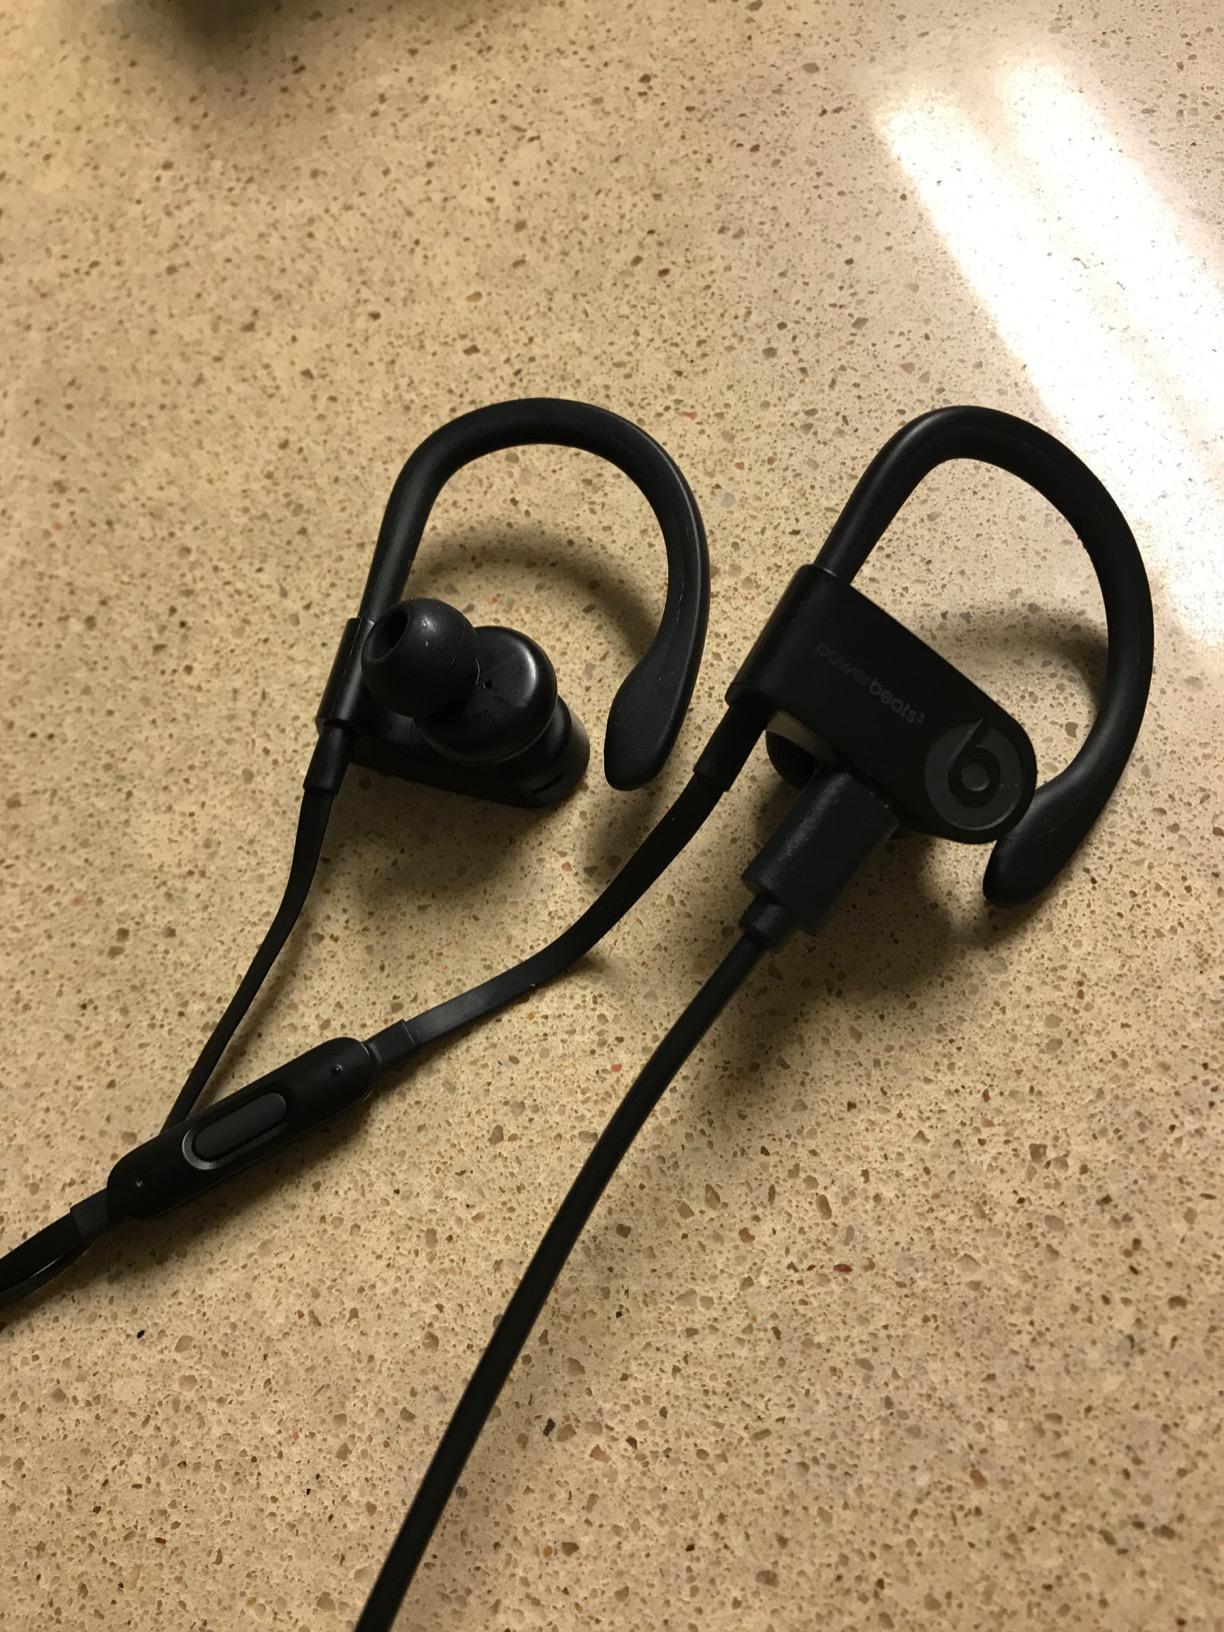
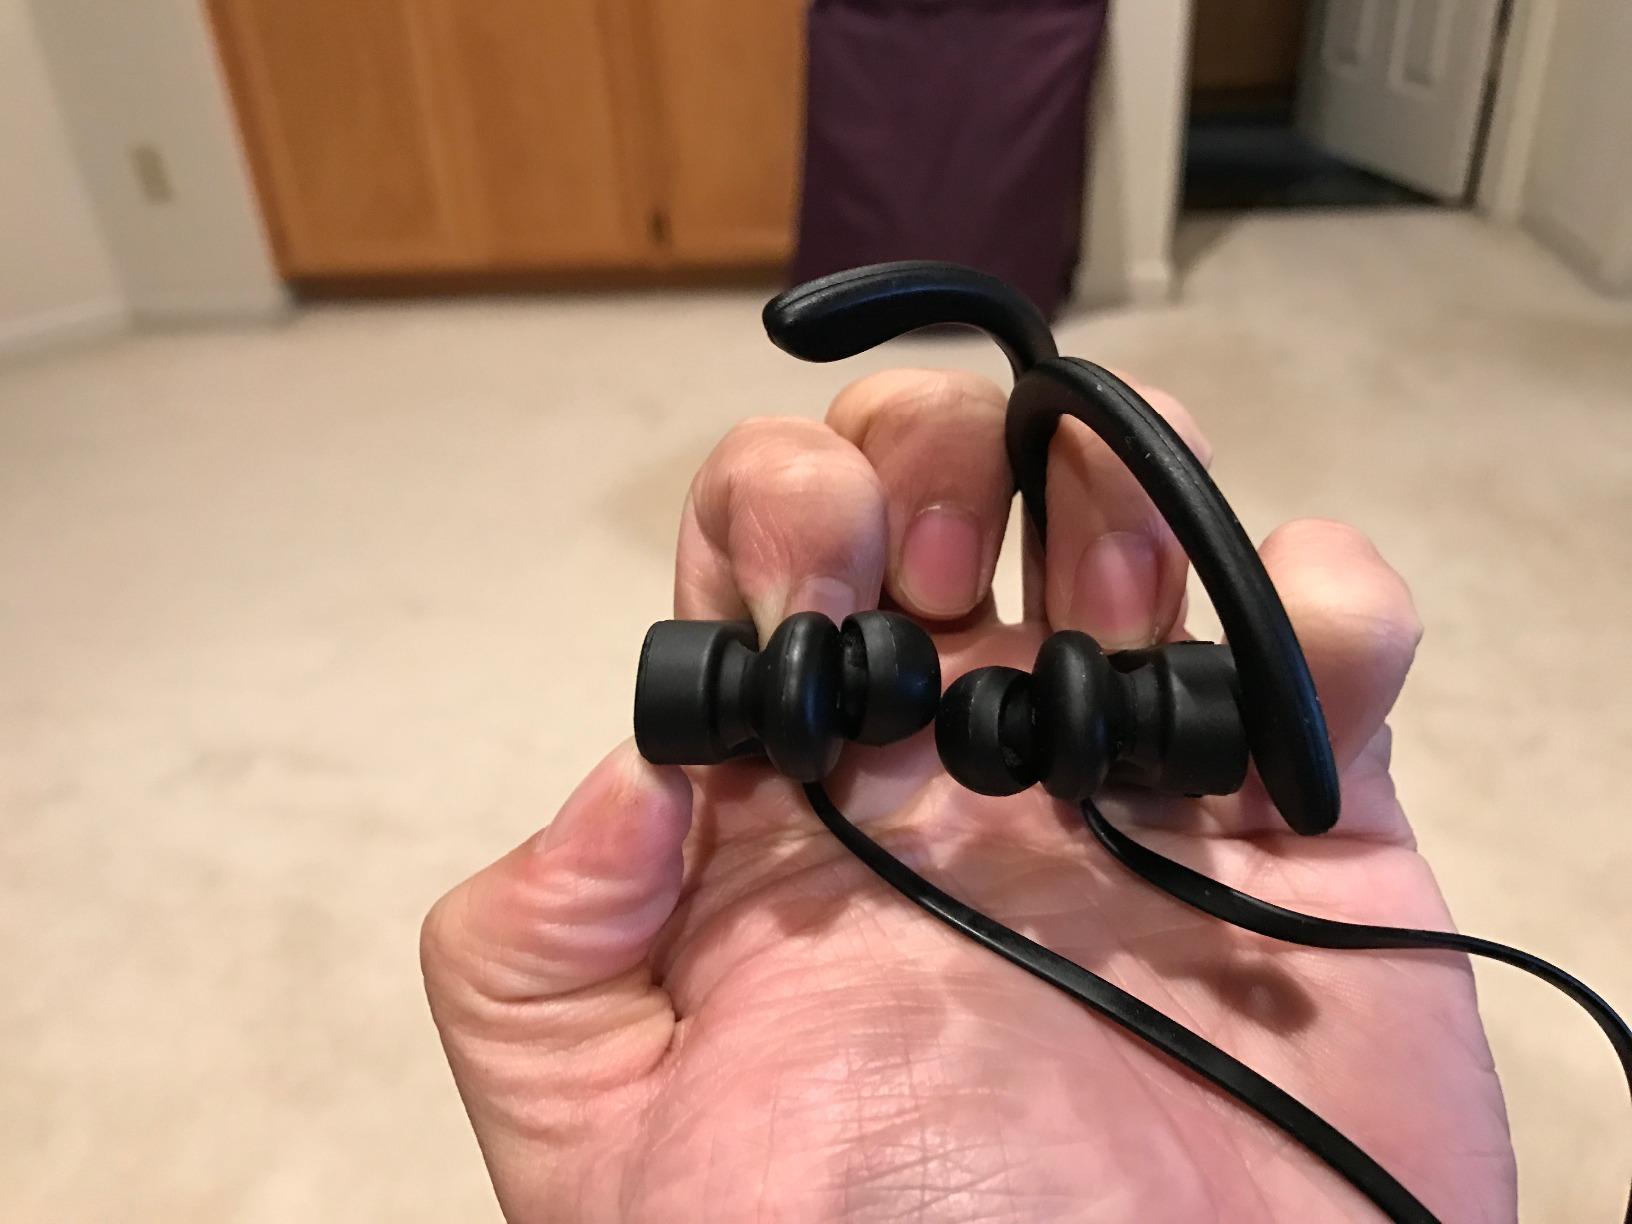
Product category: headphones
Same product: no